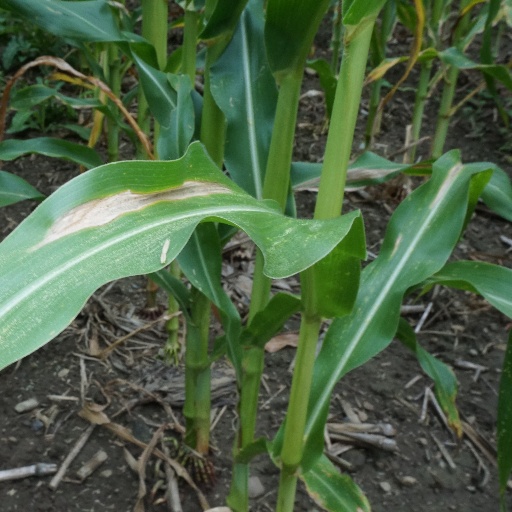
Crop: maize; corn